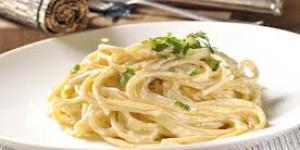
fettucini a la alfredo